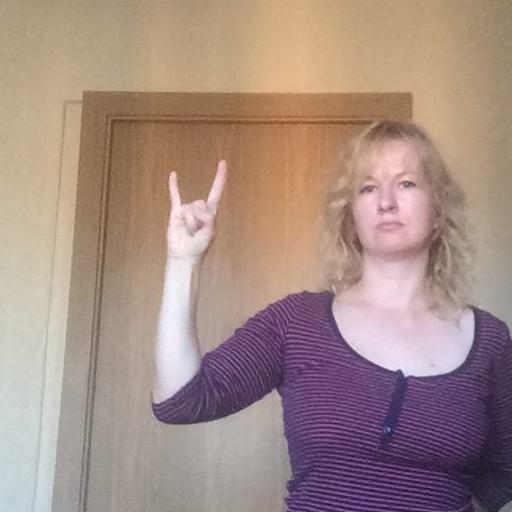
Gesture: rock